Erasistratus

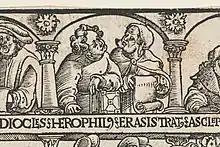
Woodcut of Herophilus and Erasistratus in the Gardens of Adonis

Erasistratus is frequently mentioned in historical documents with other significant figures of both his time period of the 3rd and 4th century BC and afterwards thanks to his accomplishments and advancements in the field of medicine. The most prominent person he is referenced with from when he was living was that of Herophilus, another physician that was an important part of ancient Alexandrian medicine with Erasistratus. Together, Erasistratus and Herophilus attributed to the revolutionary growth of knowledge in the Hellenistic period in not only science but culture as well in accordance to the writings of historians of antiquity. Although, it is noted that Erasistratus and Herophilus did not share similar ideologies in the science of medicine as well as its practice. One topic the two disagreed on what substance was actually carried by the arteries. Herophilus believed that the arteries carried a mixture of pneuma and blood, while Erasistratus believed that they solely carried pneuma. Erasistratus is said to have natural philosophical views as compared to others during the time, paving the way for the teaching of methodologists in the field of medicine. The publications of some of Galen's work, from which there are many mentions of Erasistratus and Herophilus, led to further understanding of the differing ideologies.